Qalunya

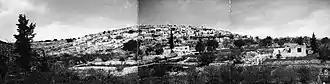
Qalunya panorama 10 April 1948

Qalunya was situated just east of the battlefield of Castel and part of the Arab siege on Jerusalem. As a result on 11 April 1948, as part of Operation Nachshon, Hagana forces entered the village and blew up 50 houses - after "the inhabitants had been evacuated." According to Ilan Pappe, Qalunya was one of four villages that were systematically destroyed by Hagana units in this fashion in the immediate wake of the Deir Yassin massacre; the others being, Beit Surik, Biddu and Saris.